AirStrato

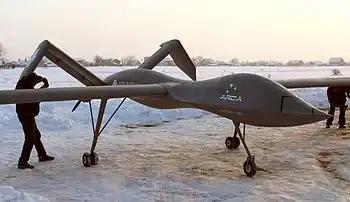
AirStrato prototype 001 before takeoff

AirStrato was first presented by ARCA on February 10, 2014, as an alternative to the stratospheric balloons that had been used before in missions involving the Helen and Stabilo programs and the high altitude flights for the ExoMars program. Although capable of carrying less payload than a helium or solar balloon, the aircraft had a much lower cost per mission and could stay in the stratosphere for longer periods of time. Unlike a weather balloon that could not be steered and relied on wind forecasts to predict its trajectory the AirStrato could be remote controlled by a pilot on the ground. At that time ARCA designed the UAV to fulfill its own requirements for high altitude equipment testing and had a commercial version of the aircraft for consideration. The first prototype was equipped with a fixed landing gear and had two electric motors.